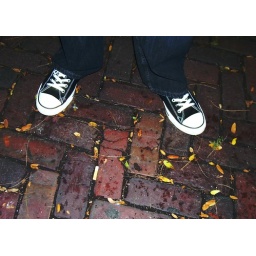
Tom's shoes after jumping into 4&amp;quot; of water in the ball pit @ The City Museum 10th Anniversary Party